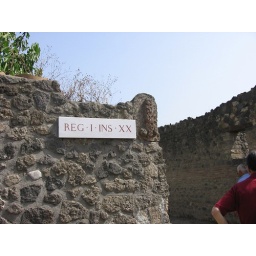
A stone phallus street sign in Pompeii. Touching it brings fortune and luck.